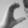
ASL letter: C